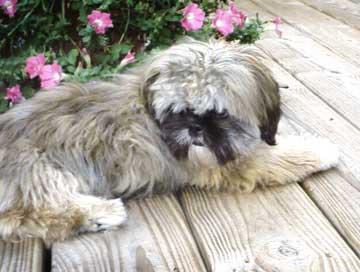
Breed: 361-n000123-Shih_Tzu